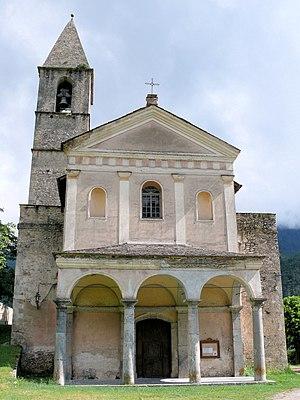
Valdeblore - La Bolline - Eglise Saint-Jacques-le-Mineur
Valdeblore est une commune française située dans le département des Alpes-Maritimes, en région Provence-Alpes-Côte d'Azur.
L'église Saint-Jacques-le-Majeur est une église catholique située à côté du village de La Bolline, à Valdeblore dans les Alpes-Maritimes en France.
La liste qui suit présente les édifices du département des Alpes-Maritimes protégés au titre des monuments historiques et répertoriés dans la base Mérimée du ministère français de la Culture, à l'exception de ceux des communes de Nice et Grasse présentés respectivement dans la liste des monuments historiques de Nice et dans la liste des monuments historiques de Grasse. Les édifices de la commune de Cannes sont également présentés dans la liste des monuments historiques de Cannes.